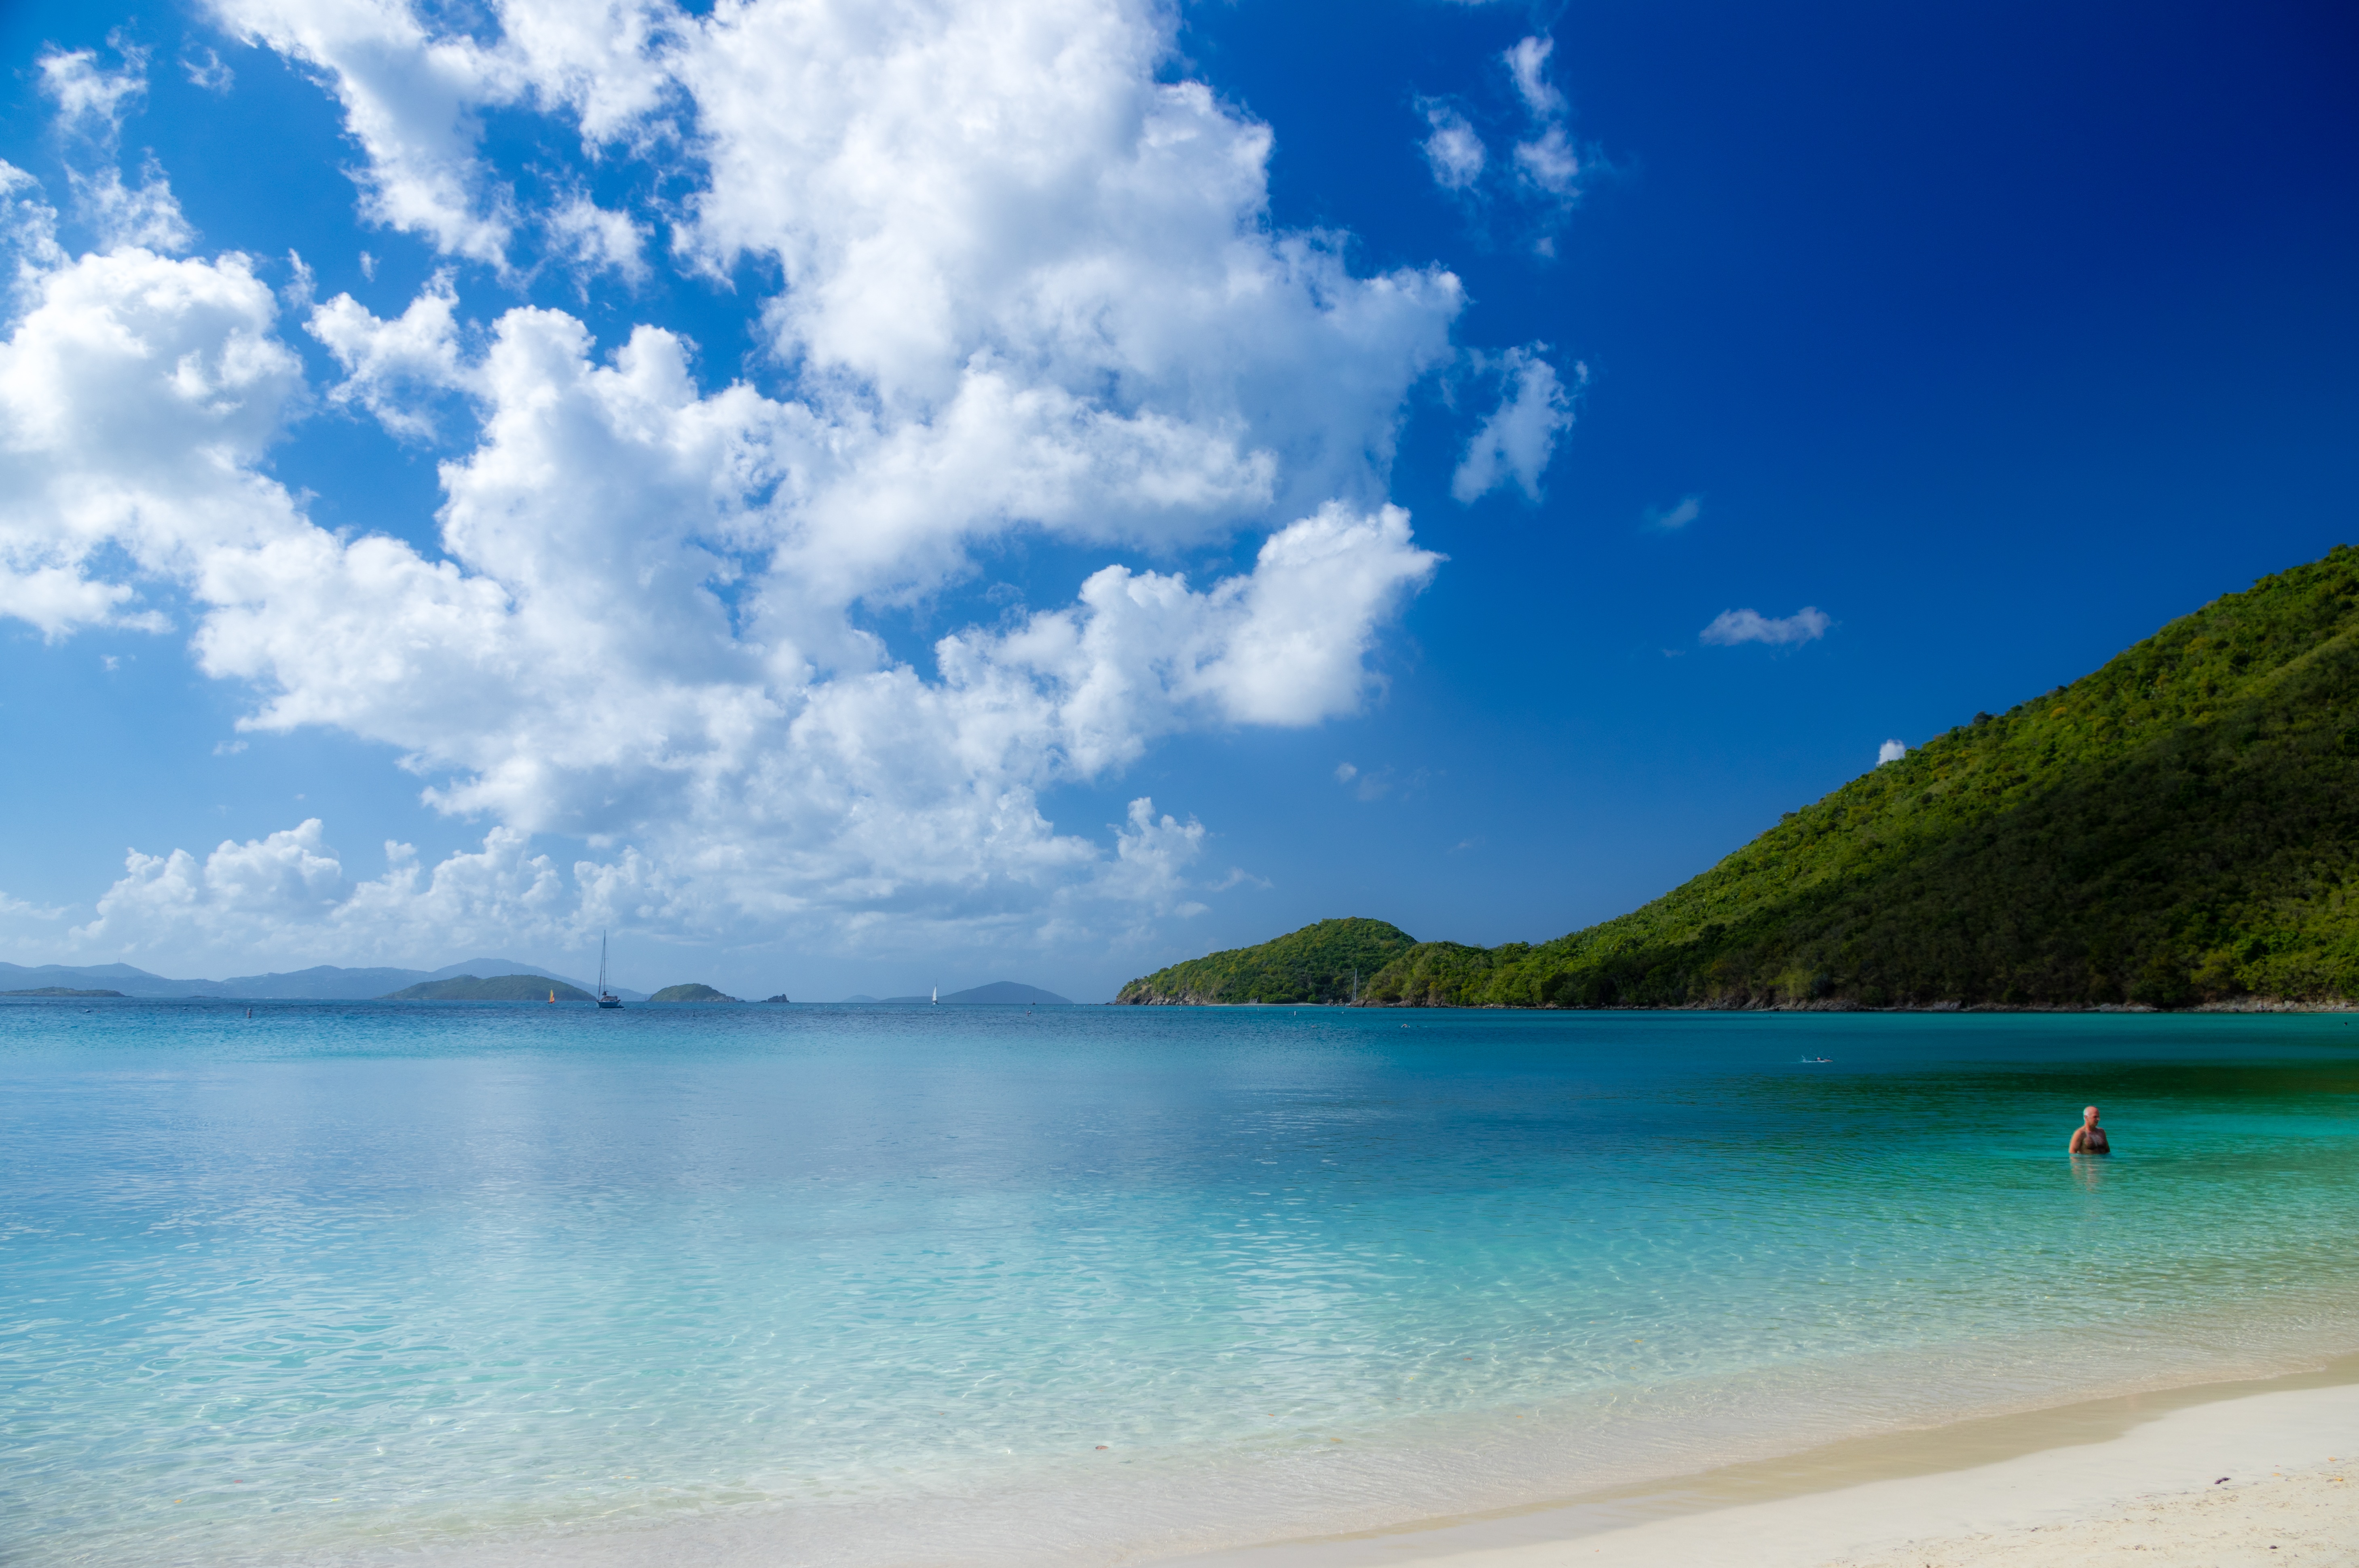
beach, landscape, sea, coast, water, nature, sand, ocean, horizon, cloud, sky, shore, lake, summer, vacation, coastline, paradise, tropical, seascape, holiday, lagoon, bay, island, blue, reservoir, tourism, body of water, clouds, tropic, relaxation, caribbean, exotic, loch, tropics, islet, computer wallpaper